Historic buildings in Ramsgate

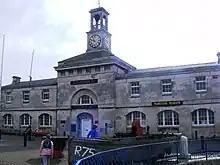
What is now Ramsgate Maritime Museum, 1817

Ramsgate was a member of the Confederation of Cinque Ports, under the 'Limb' of Sandwich, Kent.